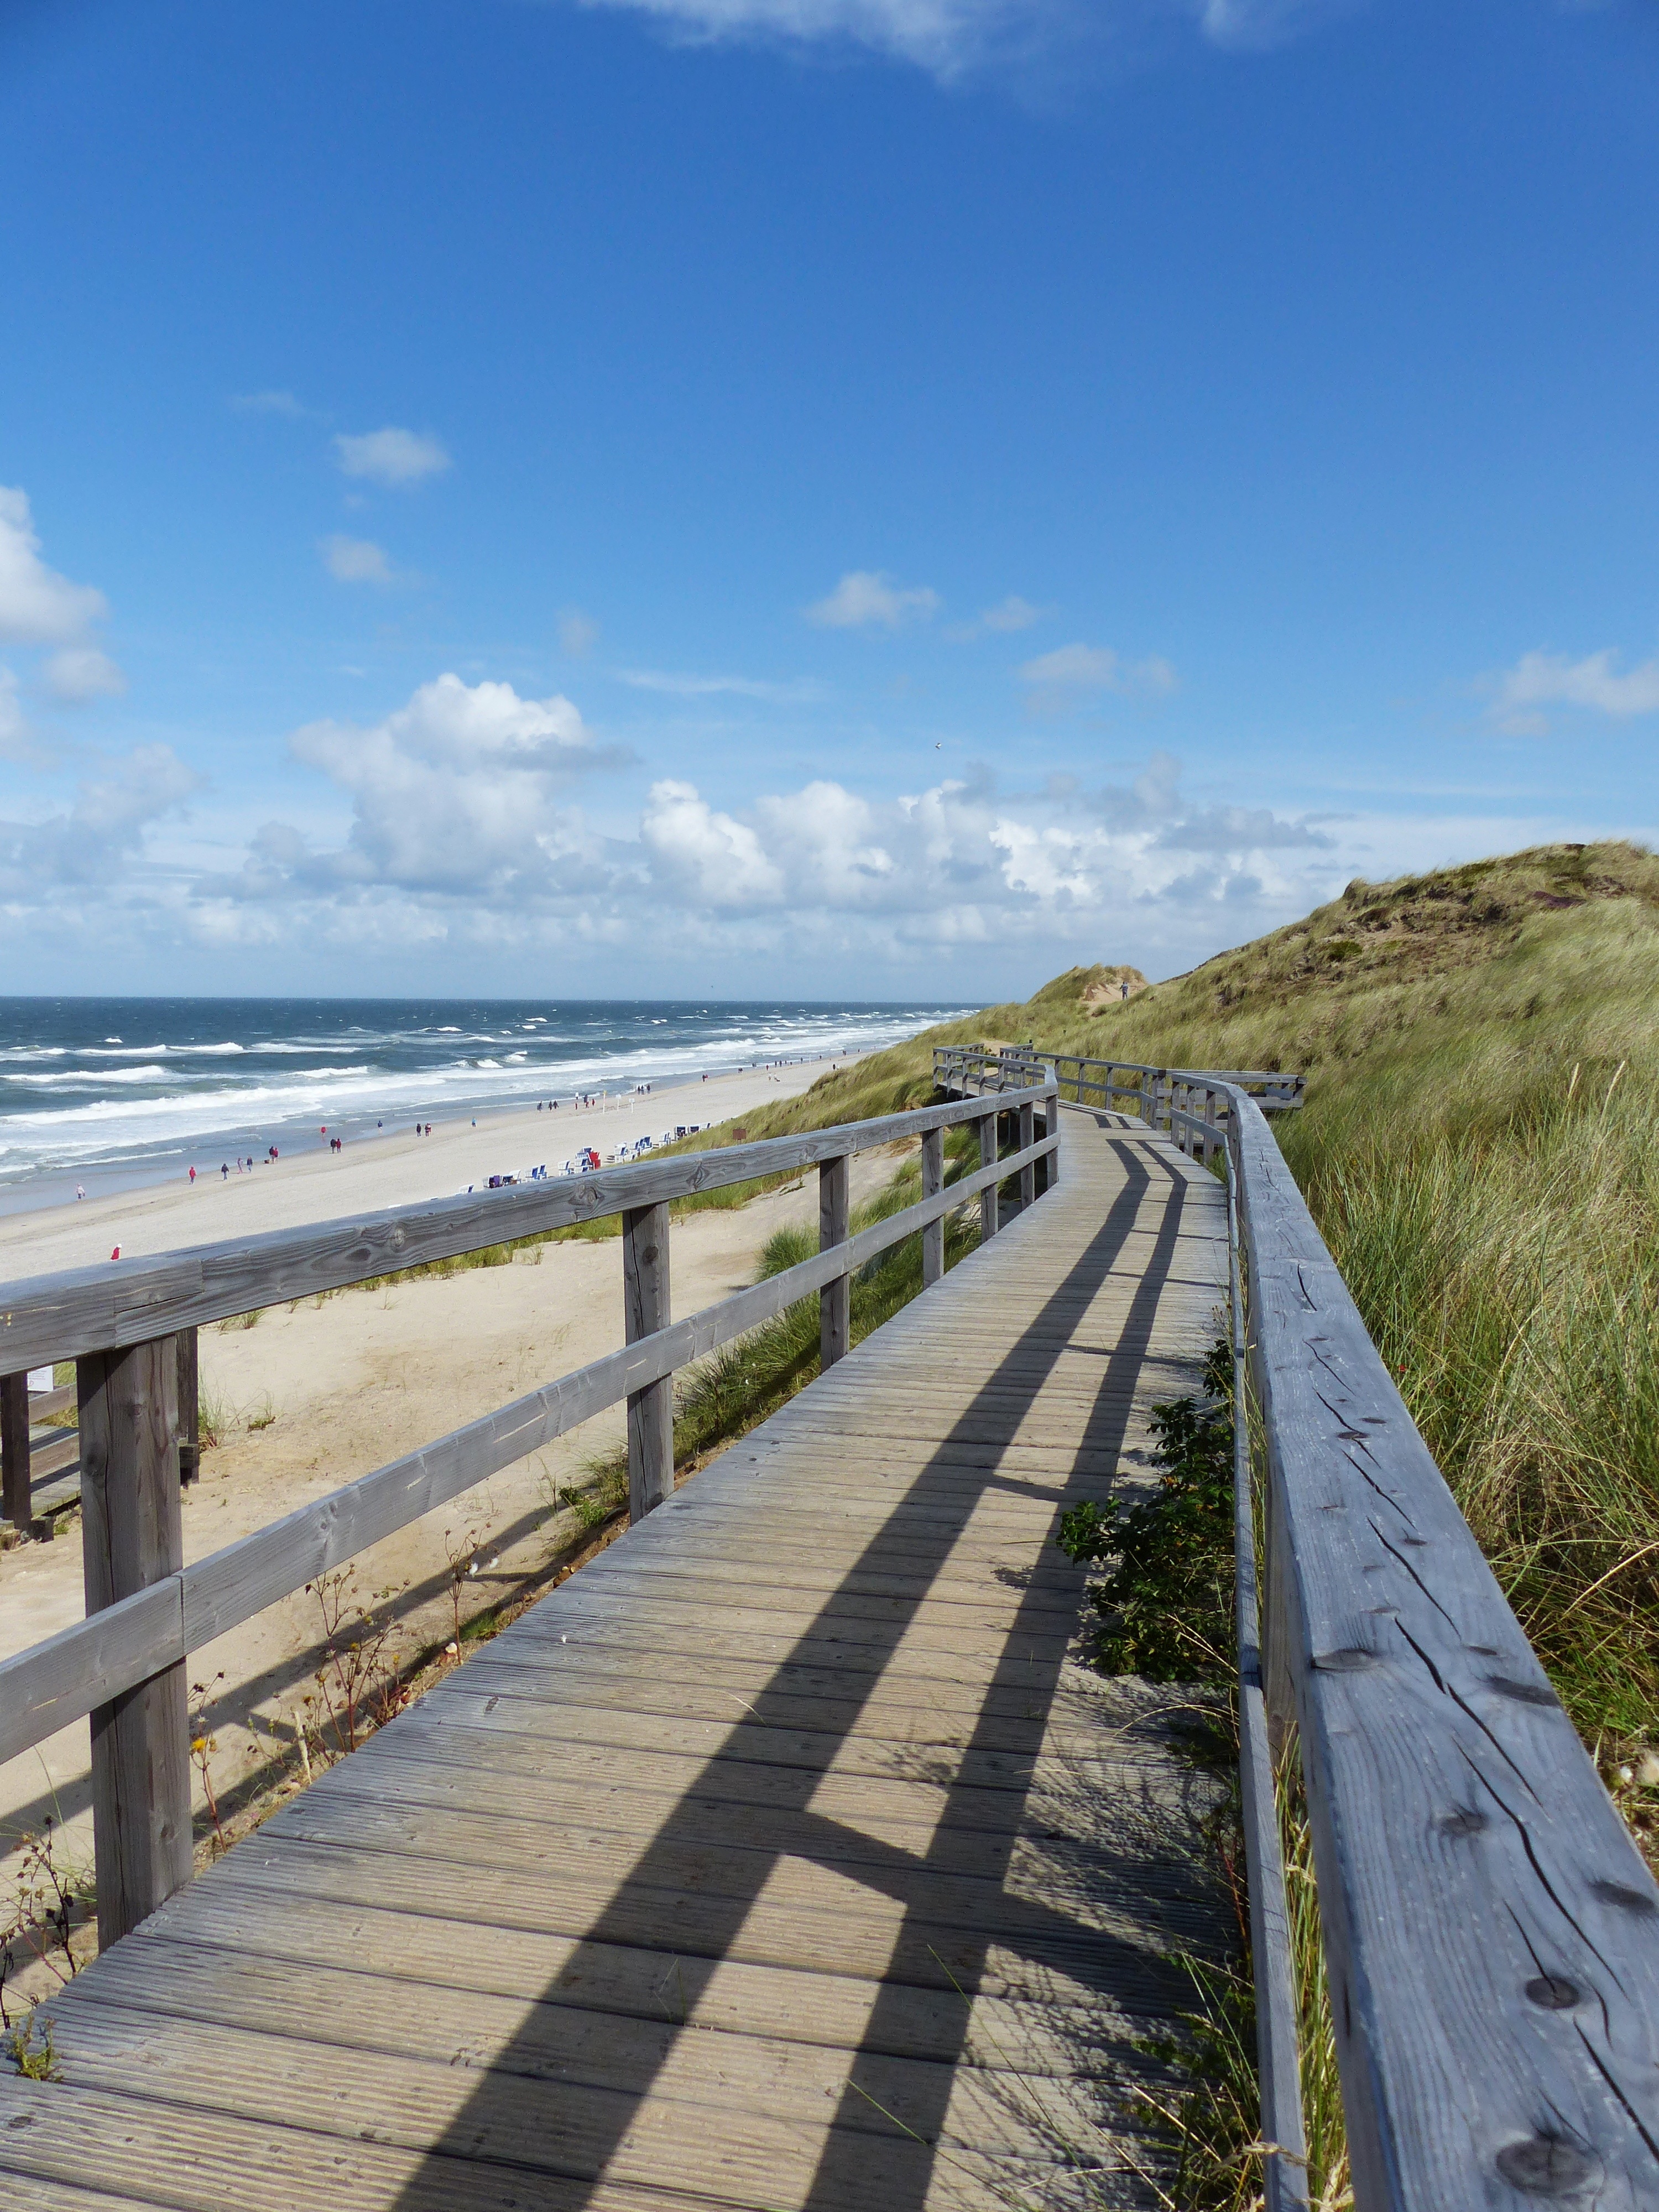
beach, sea, coast, sand, ocean, boardwalk, shore, walkway, summer, vacation, vehicle, holiday, blue, reservoir, waterway, clouds, sylt